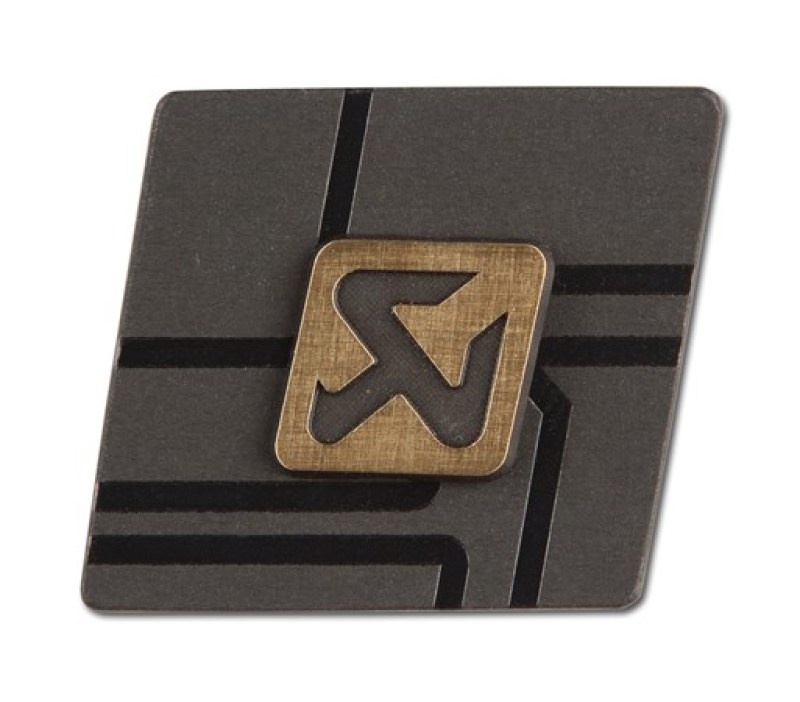
Akrapovic Brass pin - large
Akrapovic Brass pin - large
Brand: Akrapovic
Category: Arts & Entertainment > Hobbies & Creative Arts > Musical Instrument & Orchestra Accessories > Brass Instrument Accessories > Brass Instrument Replacement Parts